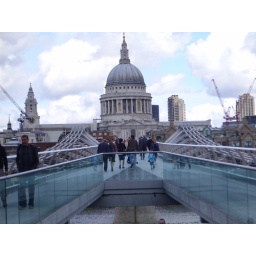
Didn't see the pigeon lady but did get a good glipse of St. Paul's from the pedestrian bridge over the Thames.